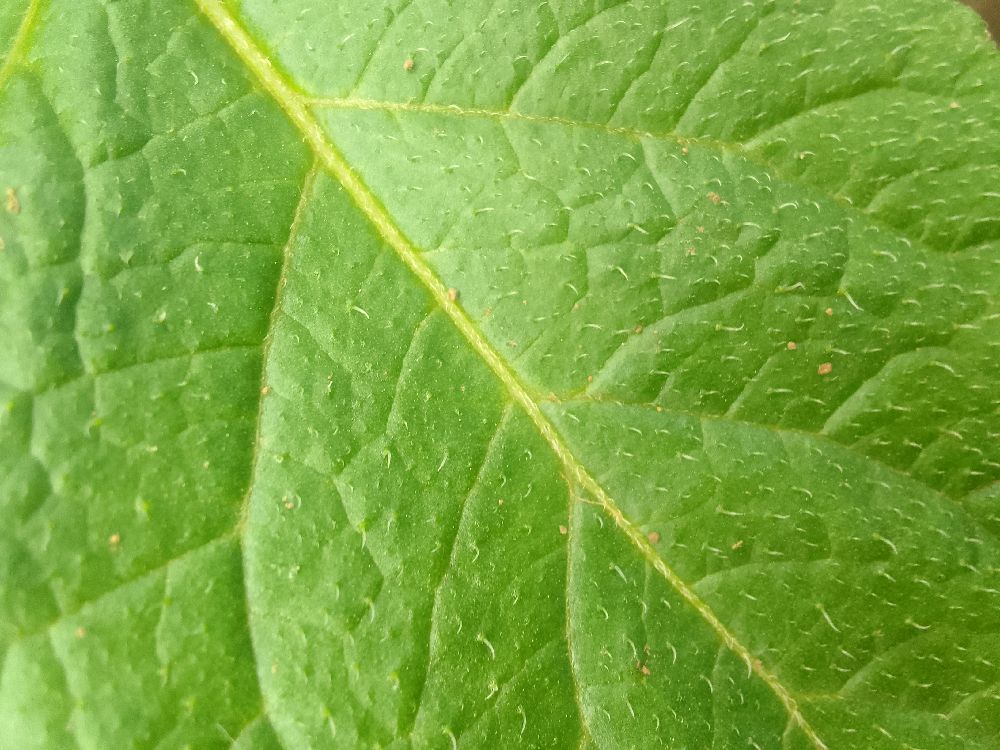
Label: Healthy